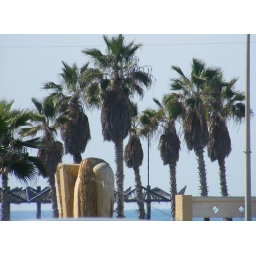
palms tree in miami beach ashdod israel